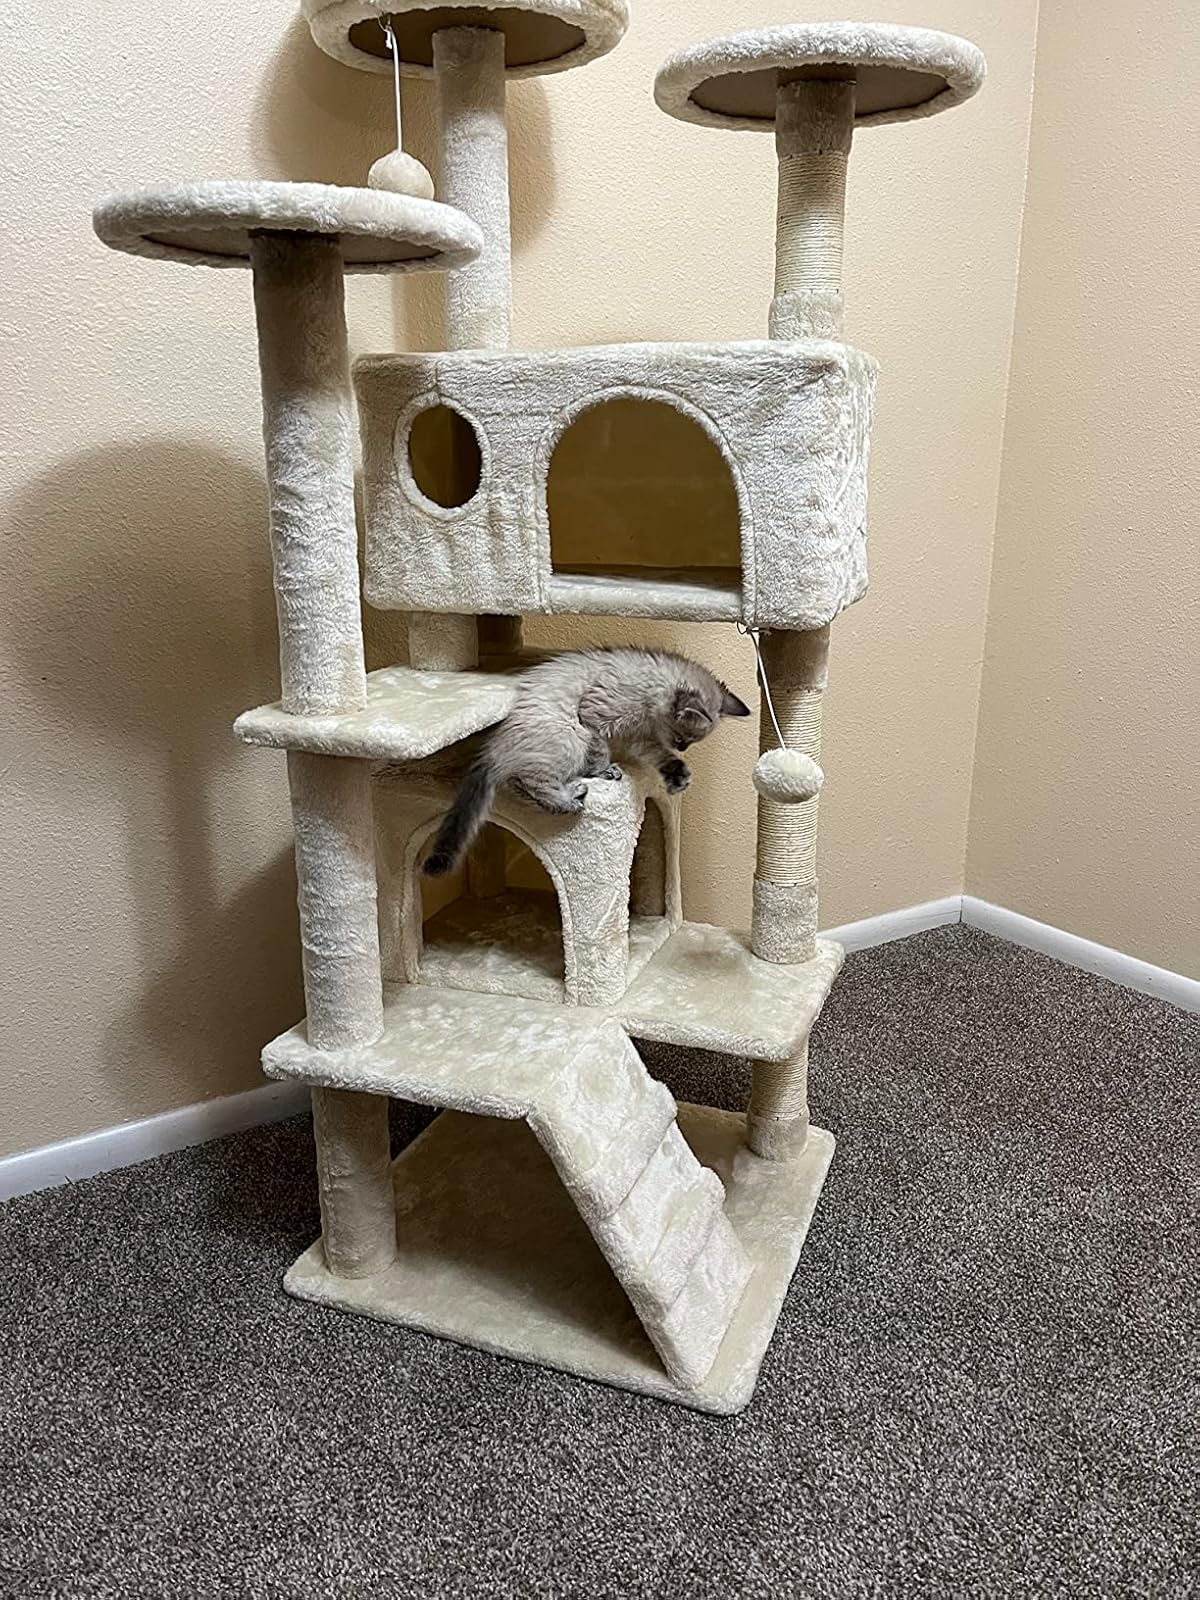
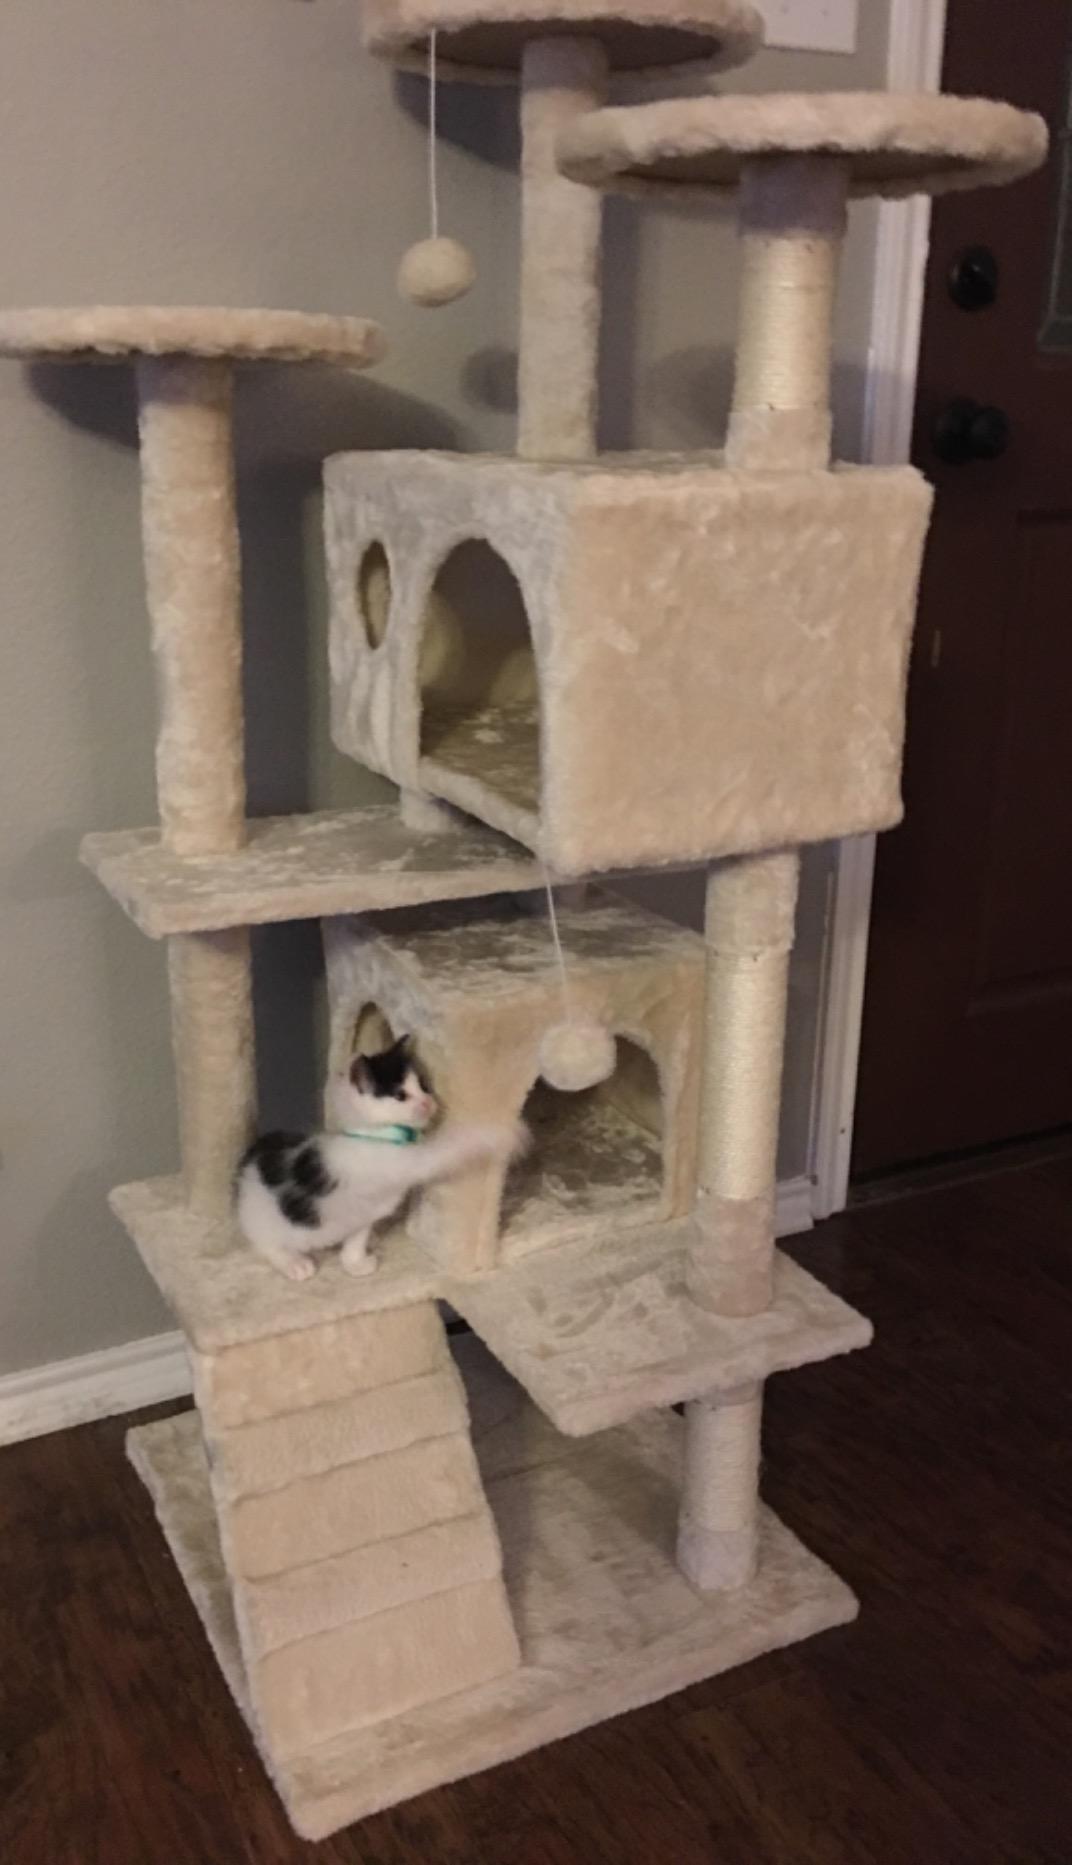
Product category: items_cat tree
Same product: yes